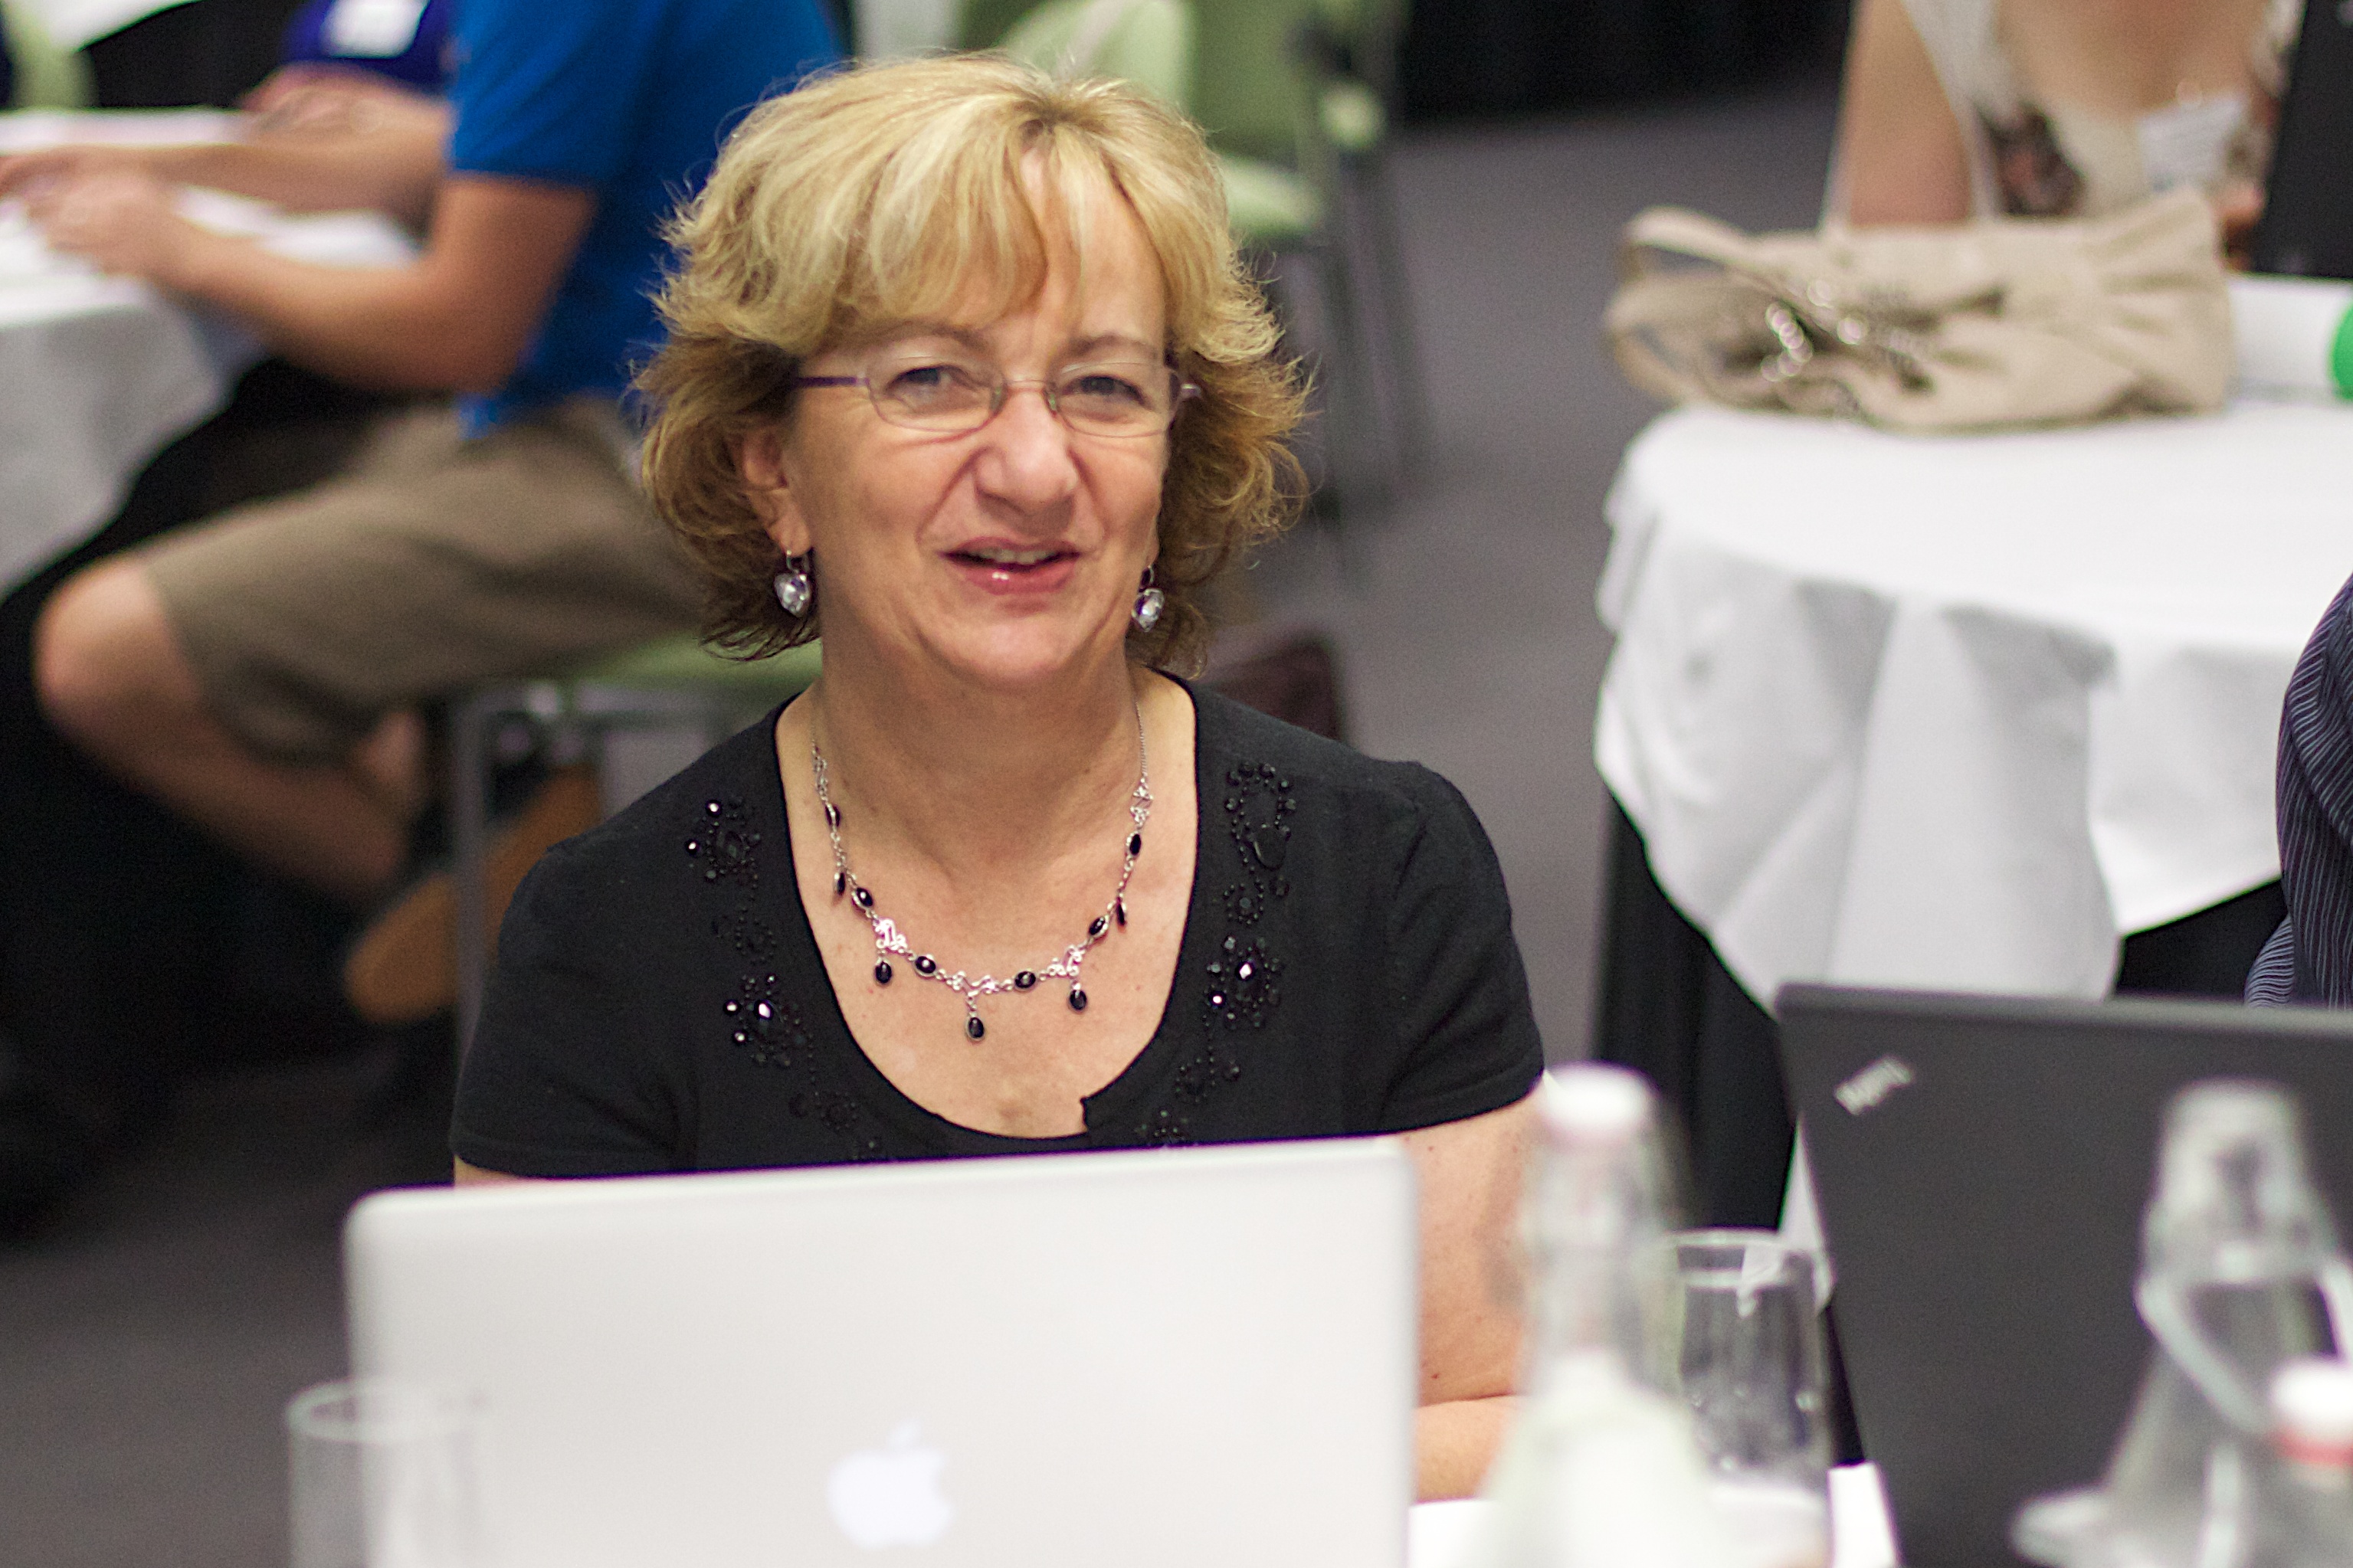
person, meal, lunch, auodyssey, plpconnectu, sense